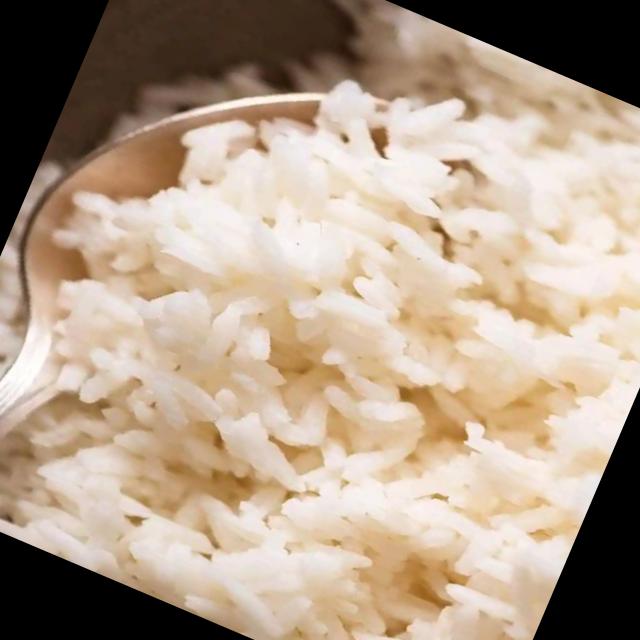
Dish: white_rice